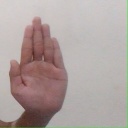
अक्षर: ध